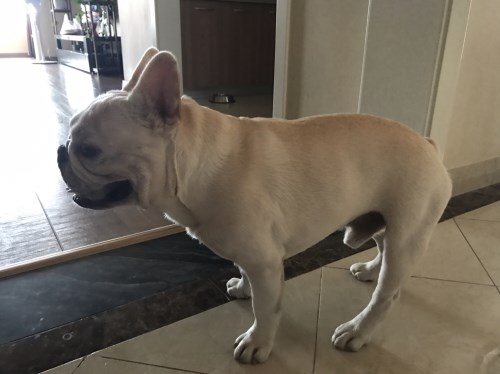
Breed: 1121-n000002-French_bulldog